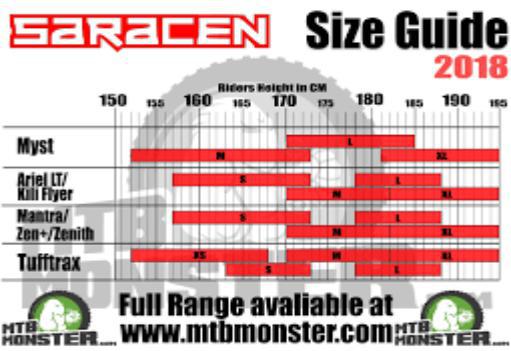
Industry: Transportation